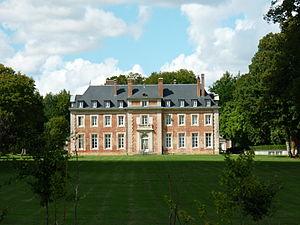
Château de Liberge de Granchain (Eure)
Guillaume Jacques Constant de Liberge de Granchain est un amiral de France.
Le pays d'Ouche est un pays normand qui comprend le nord-est du département de l'Orne et le sud-ouest de celui de l'Eure. Centrée sur la vallée de la Risle en amont de Beaumont-le-Roger, cette région naturelle est délimitée par la Charentonne au nord et par l'Iton à l'est. Elle confine au pays d'Auge, à la campagne de Falaise et à la campagne d'Alençon à l'ouest, au Perche et au Thymerais au sud, à la campagne de Saint-André à l'est, au Lieuvin et à la campagne du Neubourg au nord. La ville la plus peuplée du pays d'Ouche est L'Aigle.
Granchain, dénommée jusqu'au 3 octobre 2008 Grandchain, est une ancienne commune française, située dans le département de l'Eure en région Normandie, devenue le 1ᵉʳ janvier 2016 une commune déléguée au sein de la commune nouvelle de Mesnil-en-Ouche.